American Radio Relay League

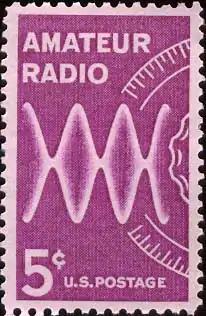
US postage stamp for 50th anniversary of ARRL (1964)

During World War II, US amateurs were again told to leave the air. The ARRL developed the government-approved War Emergency Radio Service, a Civil Defense system. Thousands of League members, and many thousands more who received technical training through its publications, served in the conflict. In late 1945 the bands began to reopen. The end of the war brought a tremendous expansion of amateur radio as large amounts of war surplus equipment was available, many recently trained operators became active, and experiments began in such newly developed modes as single sideband and microwaves.